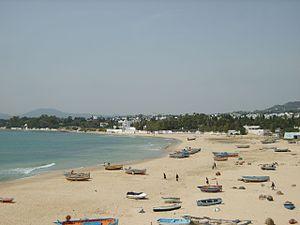
Cet article donne la liste des plages de Tunisie regroupées par gouvernorat, du nord-ouest au sud-est du pays.